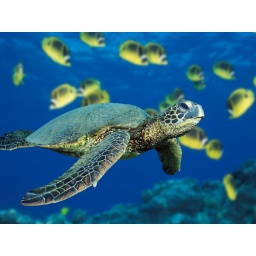
Only one in Hawaii swim across near a group grouper, butterfly fish green turtle.